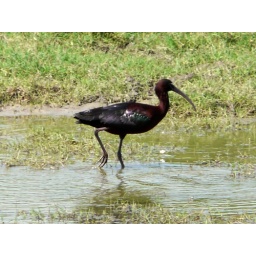
clode up views reveal the shimmering green and copper tints in the plumage which often look black at a distance